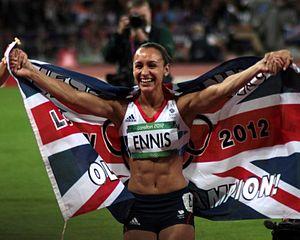
Le concours de l'heptathlon aux Jeux olympiques de 2012 a eu lieu les 3 et 4 août 2012 dans le Stade olympique de Londres.